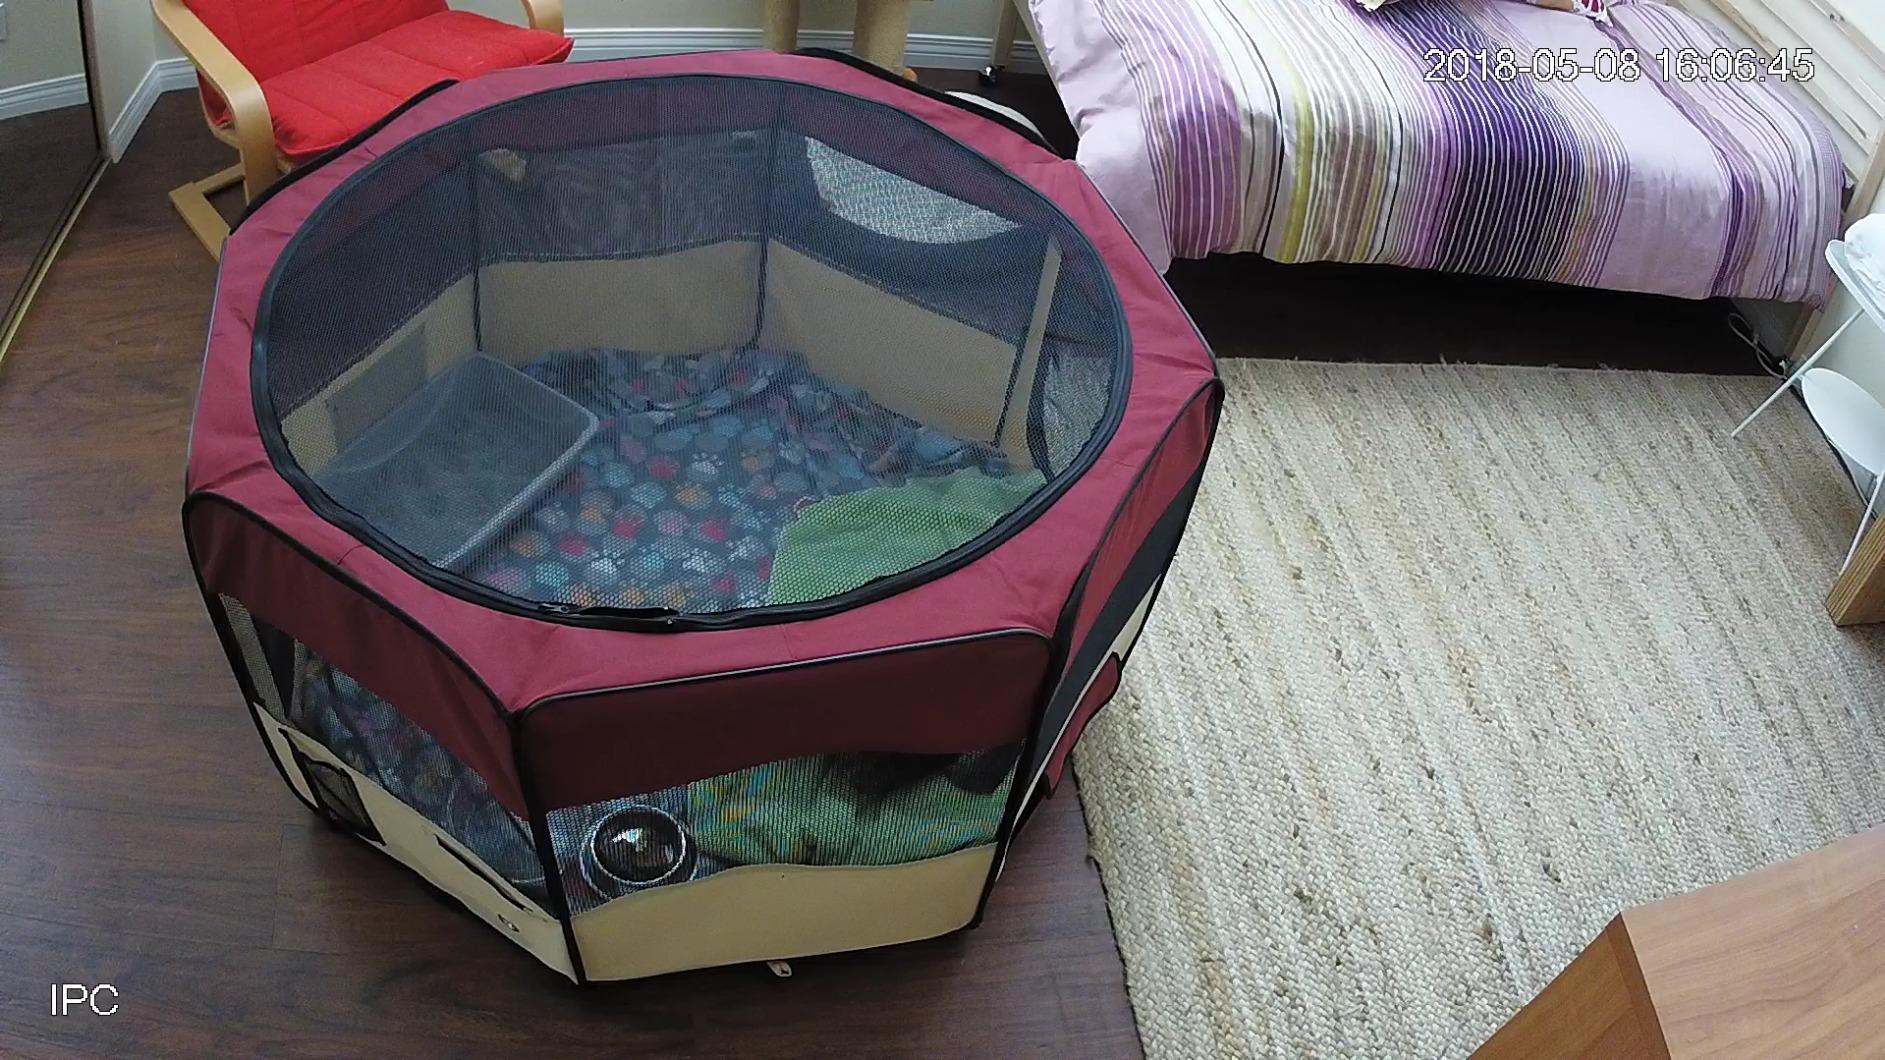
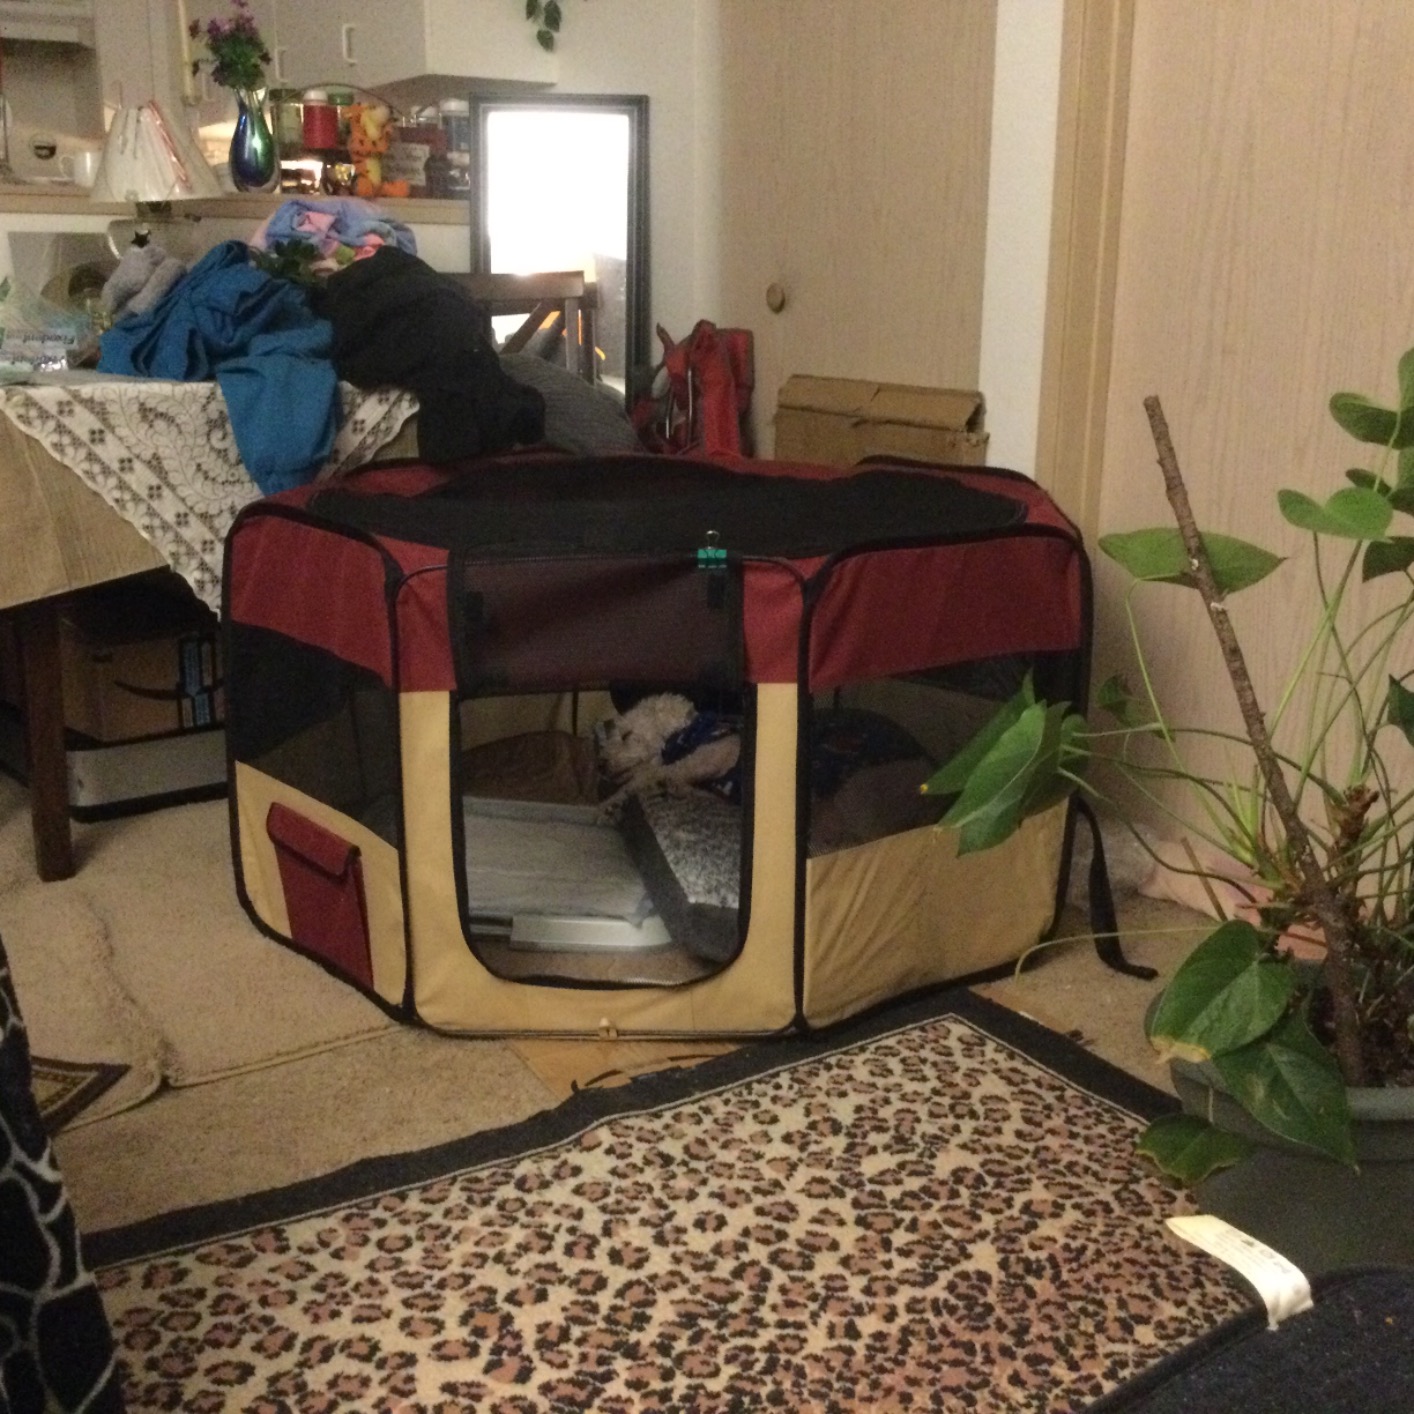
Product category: items_kennel
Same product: yes